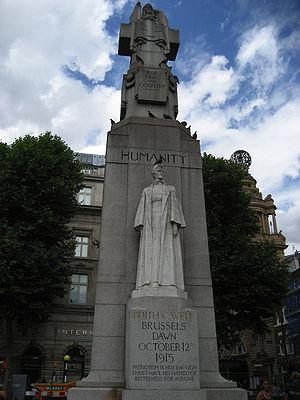
Edith Louisa Cavell, née le 4 décembre 1865 à Swardeston en Angleterre et morte le 12 octobre 1915 à Schaerbeek en Belgique, est une infirmière britannique fusillée par les Allemands pour avoir permis l'évasion de centaines de soldats alliés de la Belgique alors sous occupation allemande pendant la Première Guerre mondiale. Malgré la pression internationale et la publicité donnée par la presse mondiale à l'époque sur son procès en cour martiale, elle est exécutée pour haute trahison. Sa mémoire est aujourd'hui honorée par l'Église anglicane.